East Frisian Islands

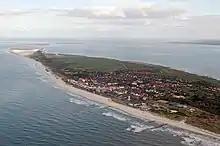
Aerial view of Wangerooge

Even though today they are established islands, some of them continue to be in motion. On the East Frisian island of Juist for example, since the year 1650 there are five different proven sites for the church, as the spot for rebuilding the church had to keep pace with the ever-moving island. At times, Juist even consisted of two islands, which eventually grew back together. The neighbouring island of Wangerooge in the last 300 years has moved a distance equivalent to its own length to the east, its church tower, destroyed at the outbreak of World War I apparently moving from east to west.